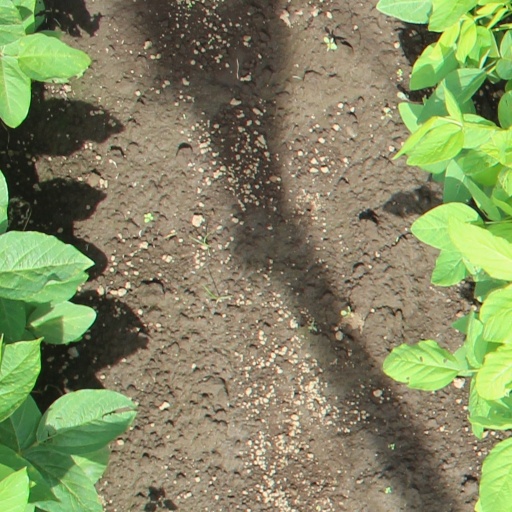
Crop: soybean